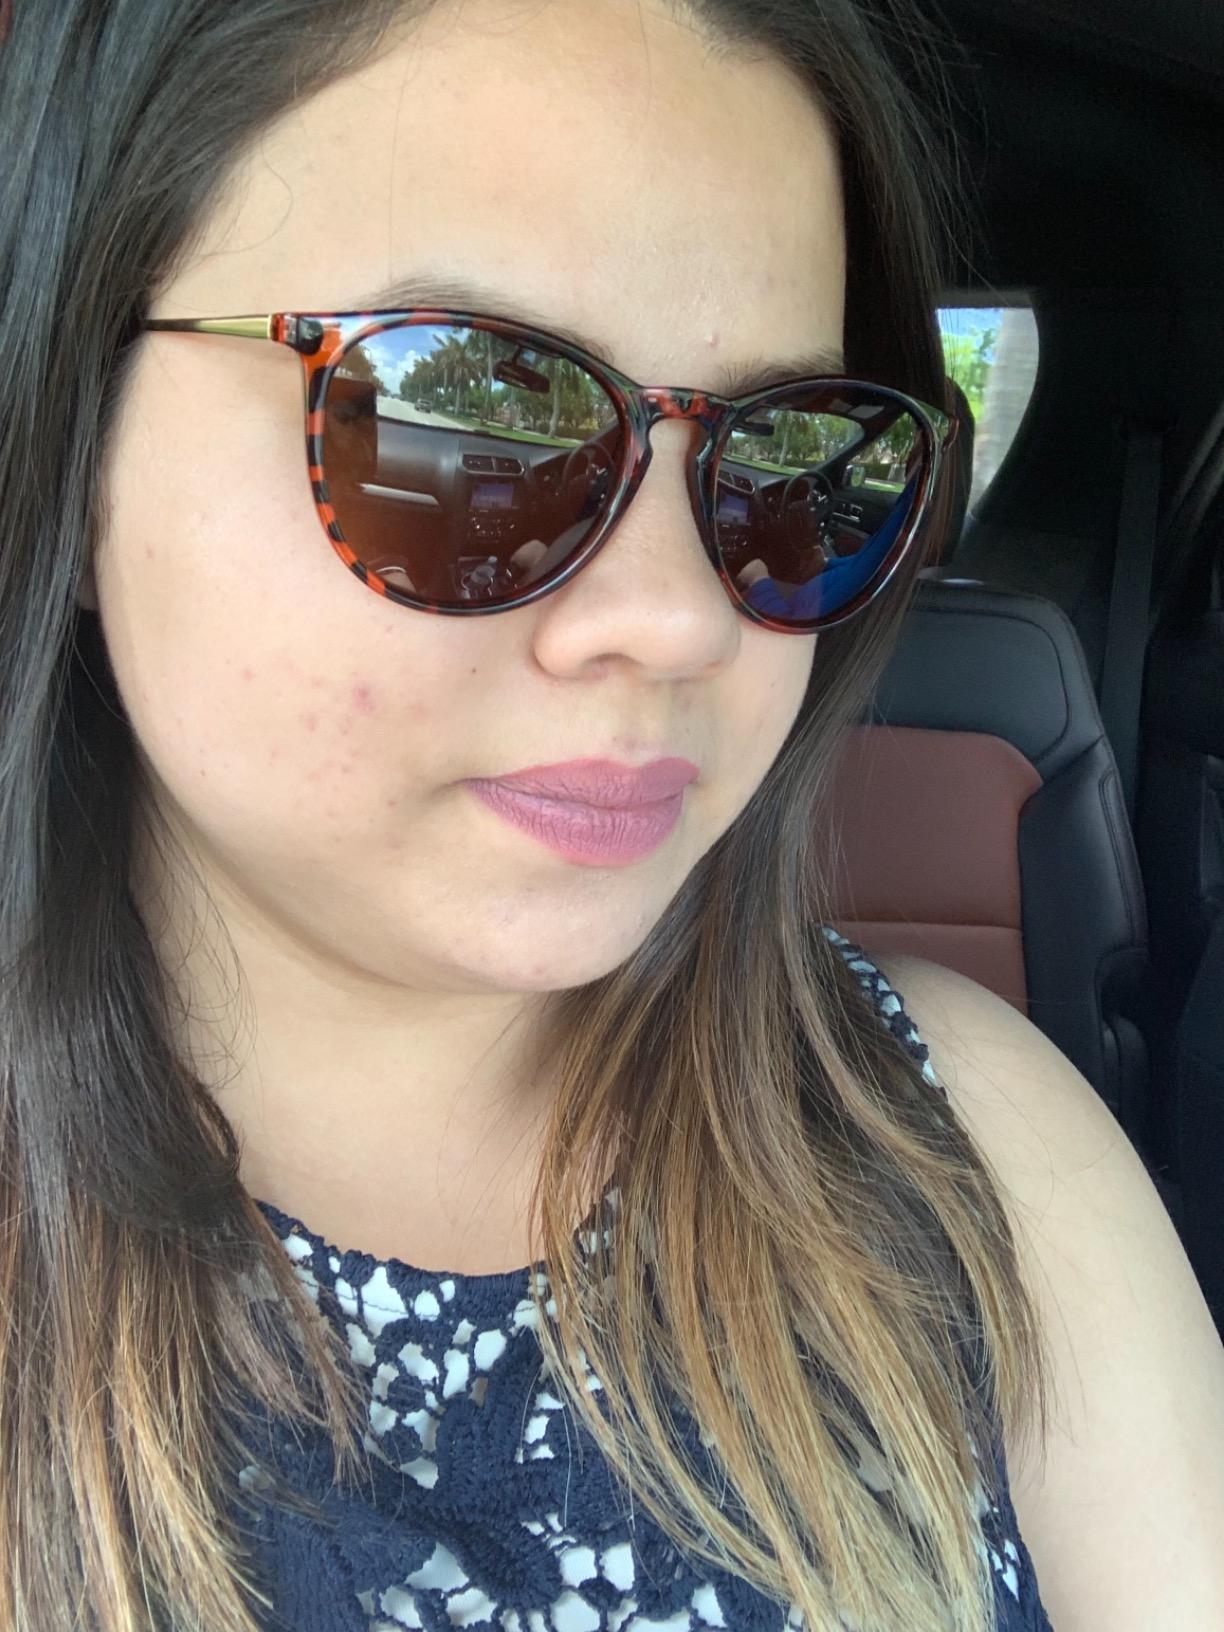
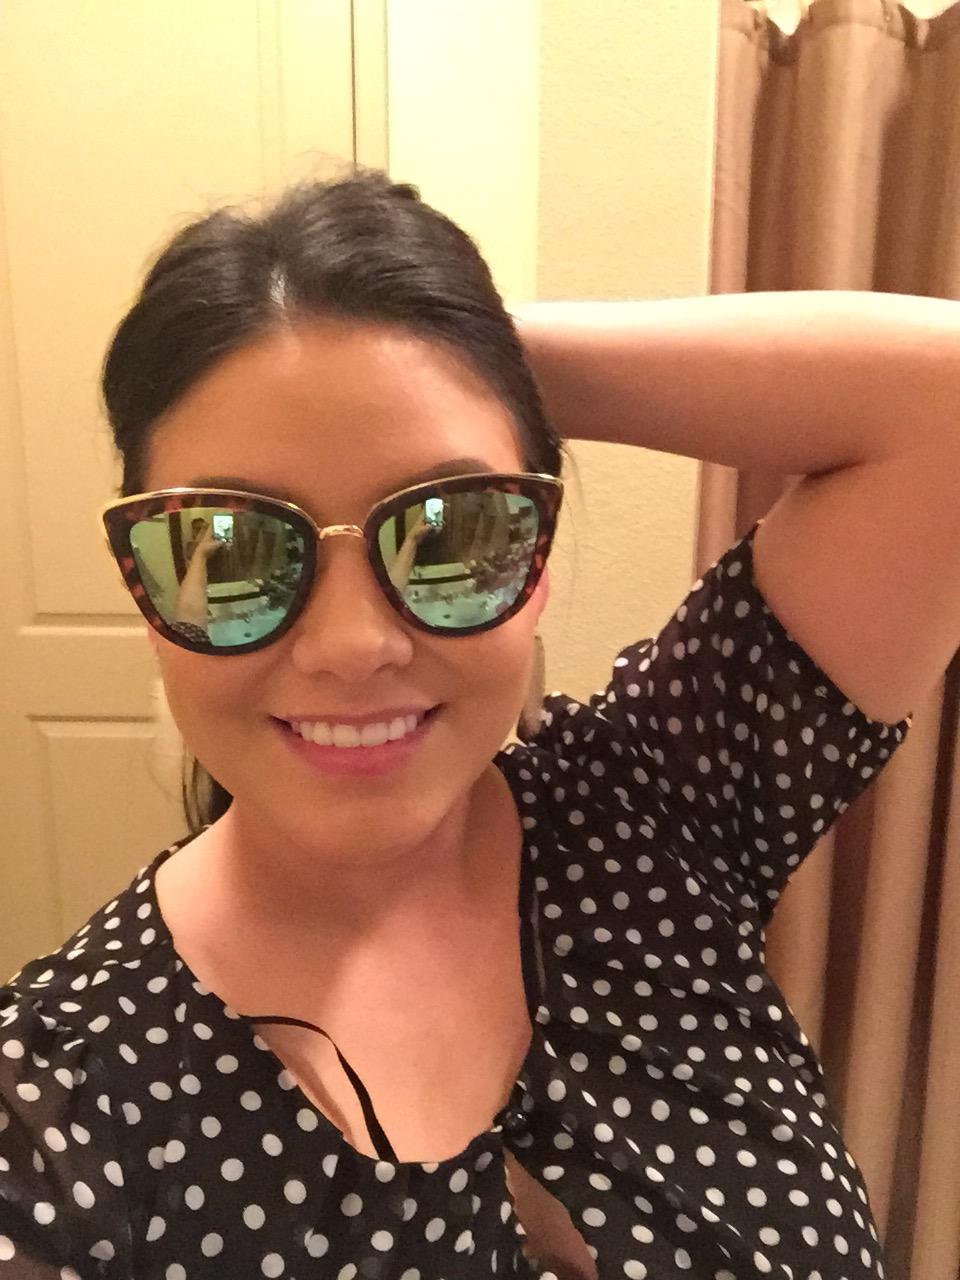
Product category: accessories_sunglasses
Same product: no